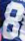
Number: 8